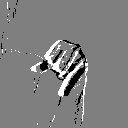
ASL letter: j